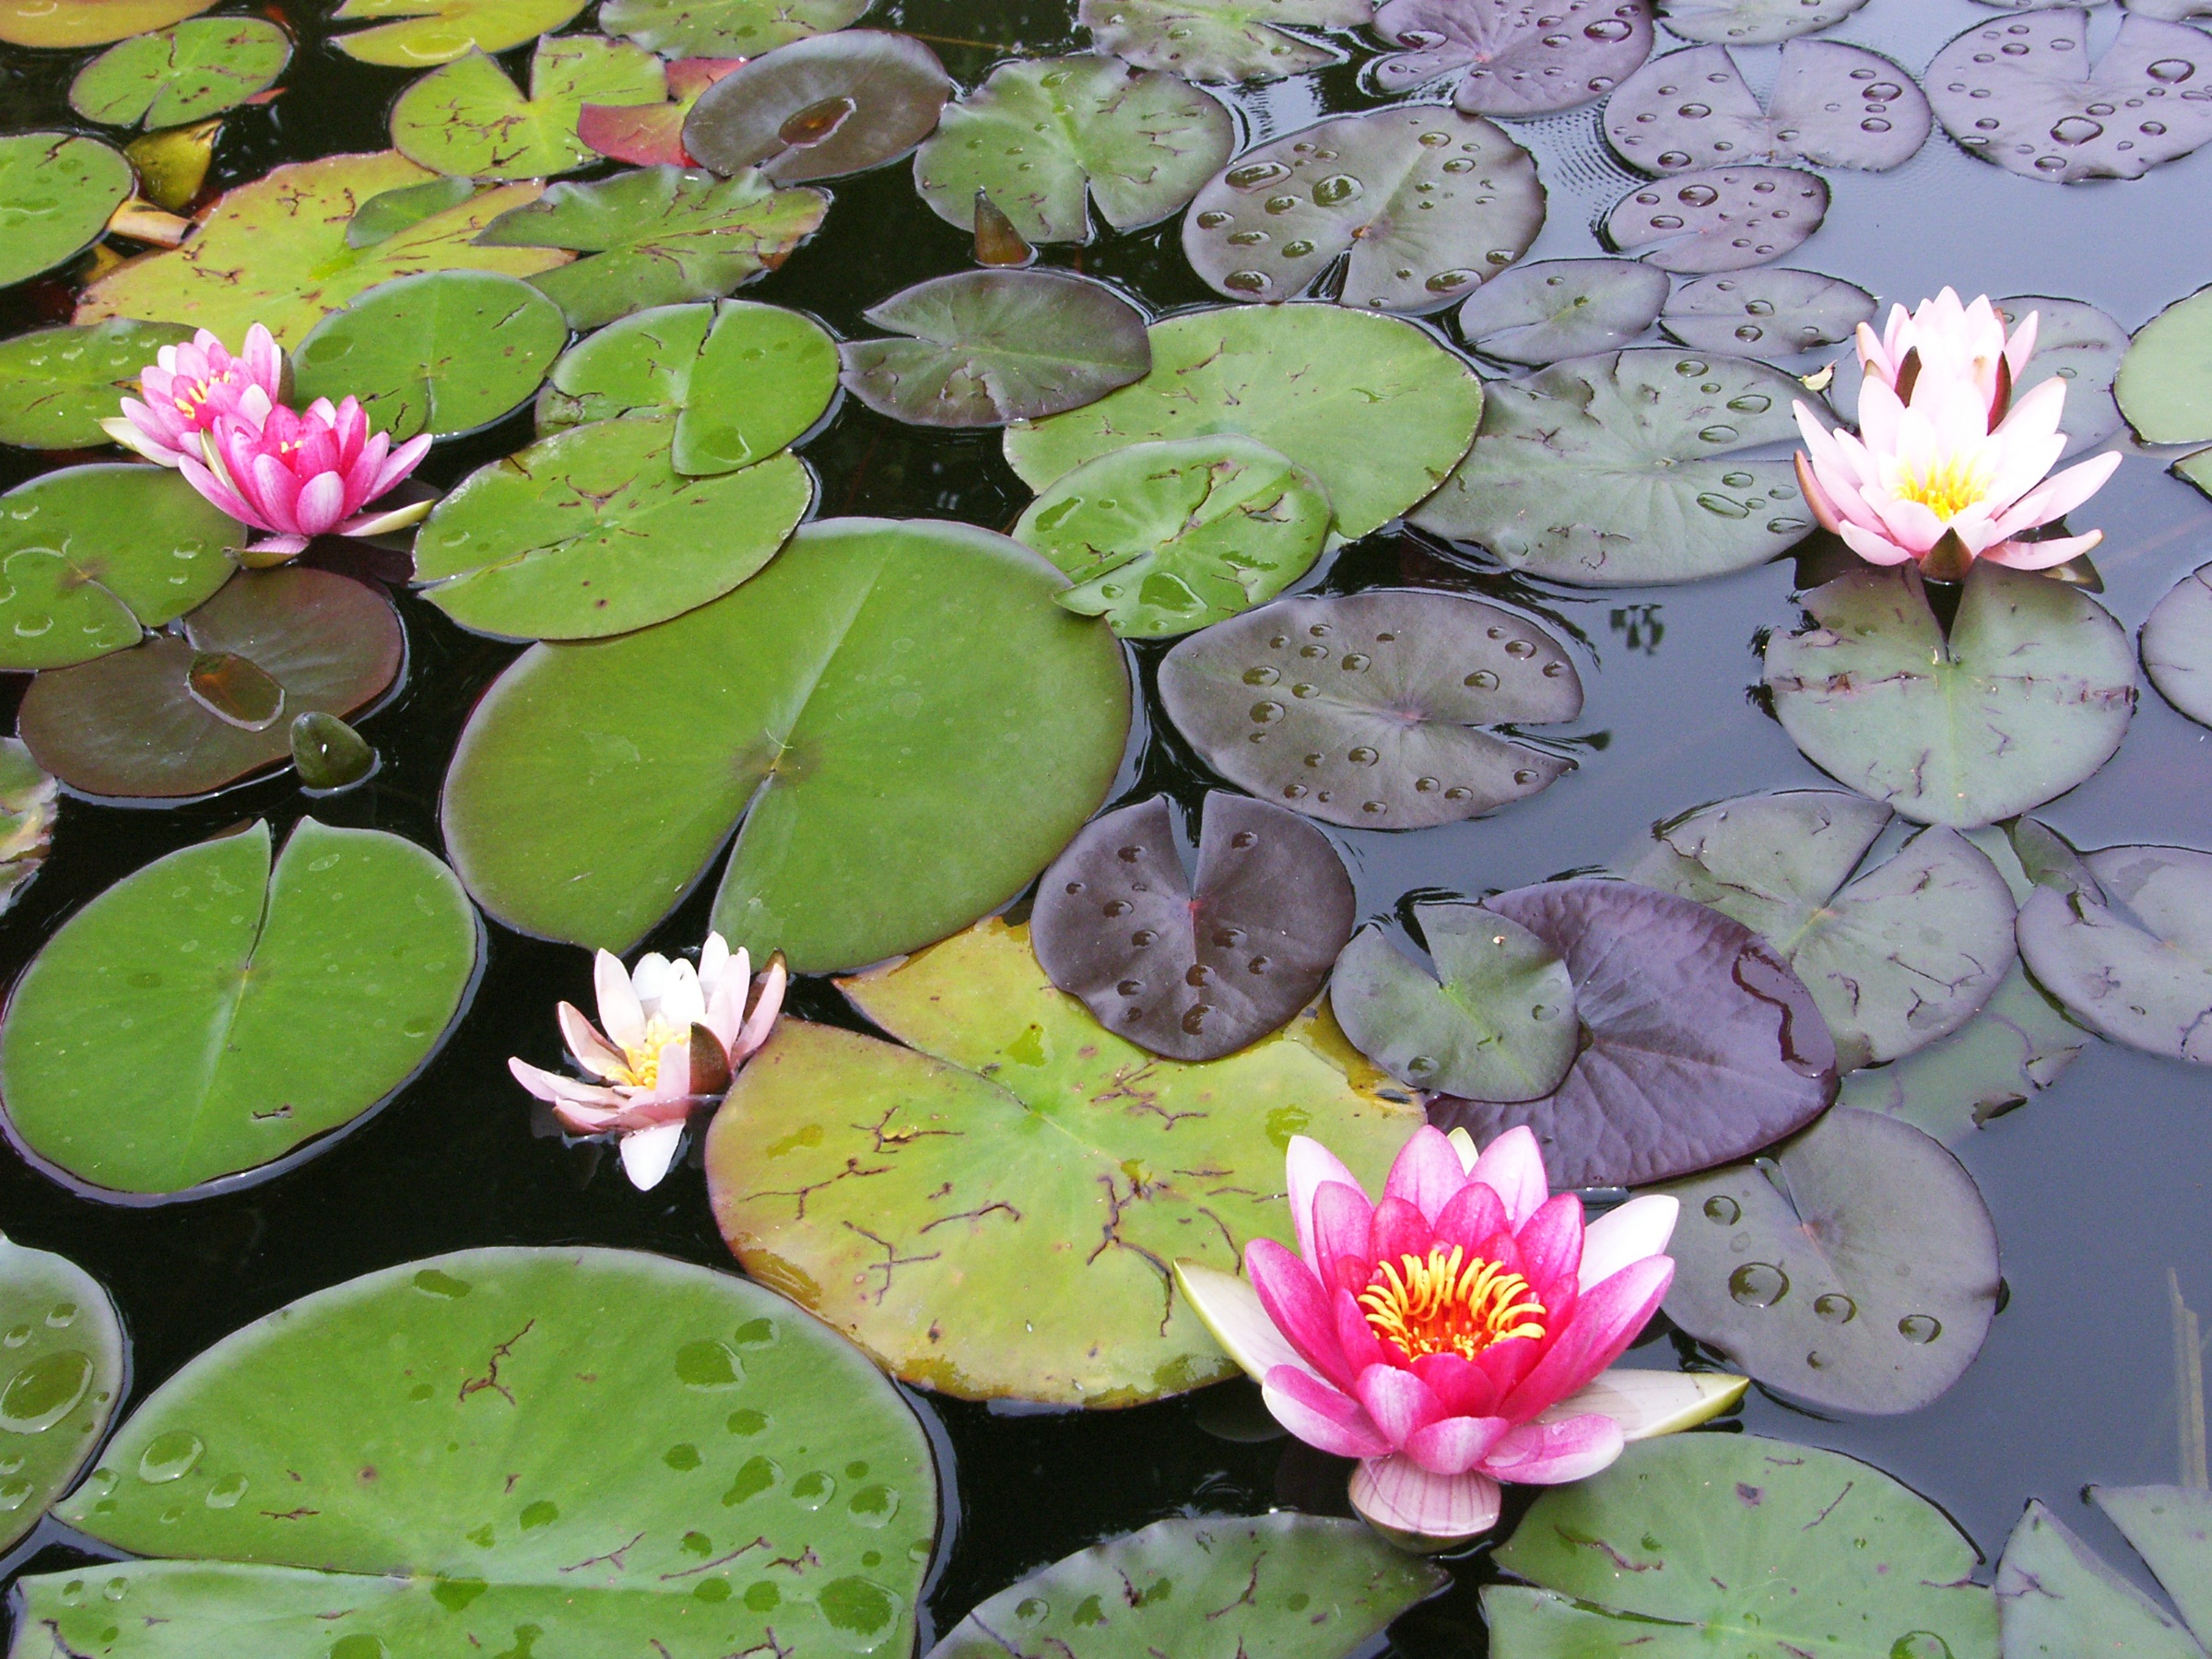
blossom, plant, flower, petal, pond, botany, garden, pink, sacred lotus, aquatic plant, flora, lotus, floristry, waterlily, flowering plant, annual plant, land plant, lotus family